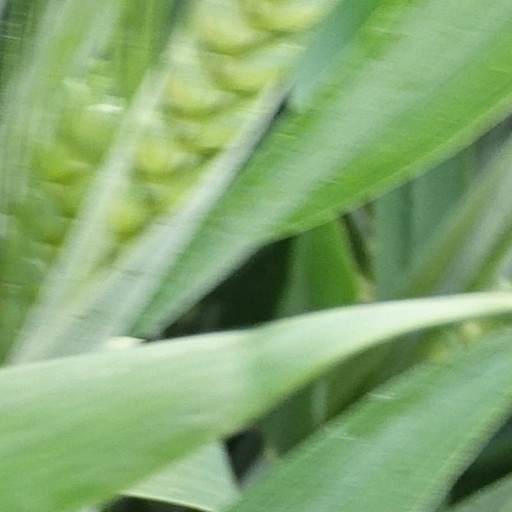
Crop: wheat